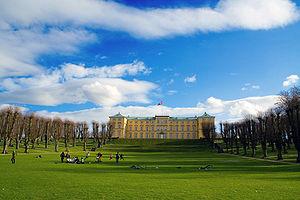
Le Frederiksberg Have est un jardin public dans la ville de Copenhague au Danemark. Il possède une superficie de 31,7 hectares. Il est adjacent à un autre jardin public le Søndermarken d'une superficie de 32,3 hectares. Il y est également adjacent au zoo de Copenhague et au palais Frederiksberg.